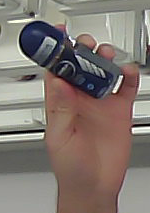
Product: nivea_rollon